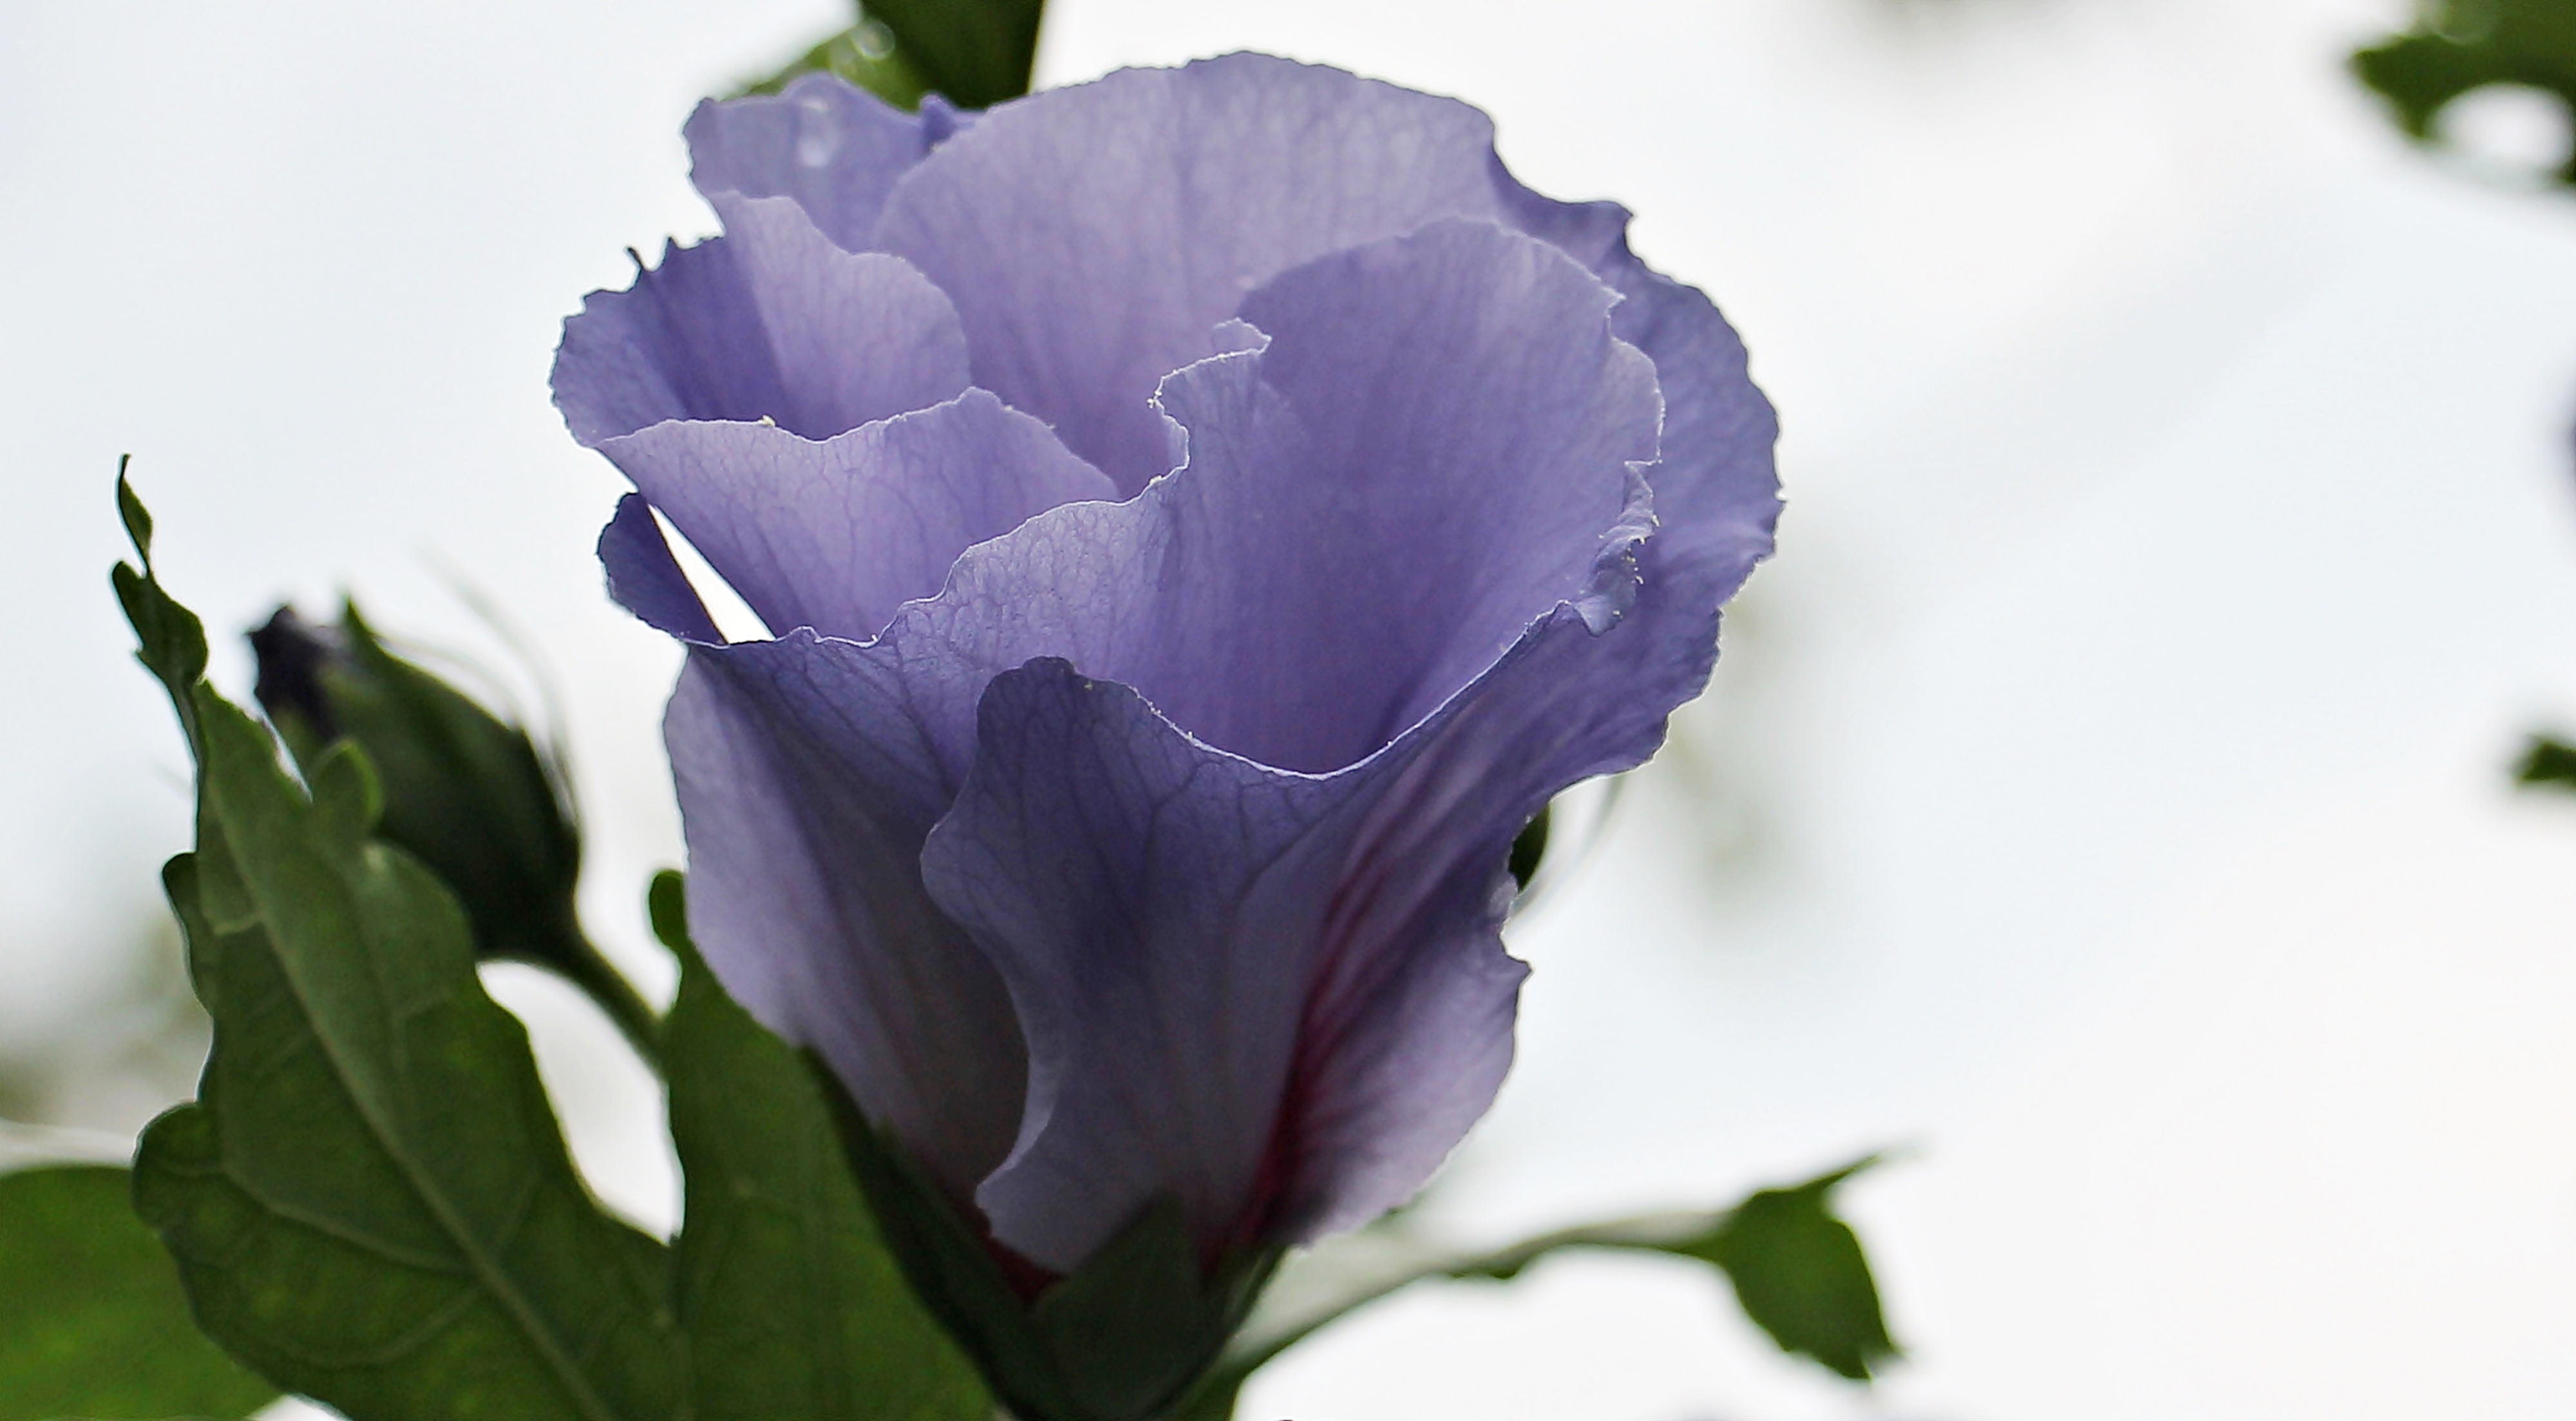
nature, blossom, plant, sky, flower, petal, bloom, summer, blue, garden, flora, blue flower, blue sky, close up, blue blossom, macro photography, flowering plant, mallow, light purple, hollyhock flower, blue mallow, bright violet flower, mauve mallow, mauve flower, land plant